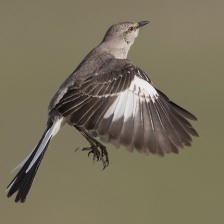
Species: NORTHERN MOCKINGBIRD
Scientific name: MIMUS POLYGLOTTOS